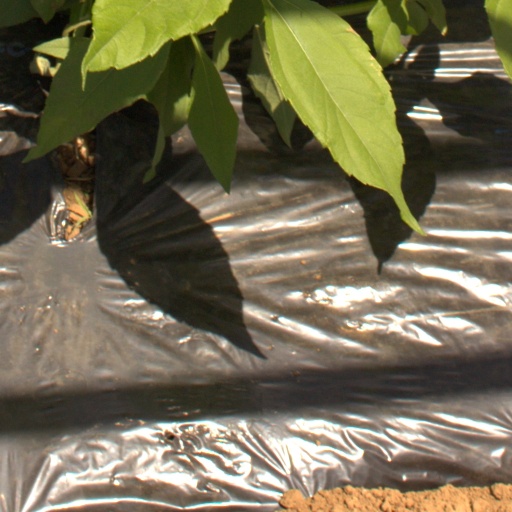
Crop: Jerusalem artichoke